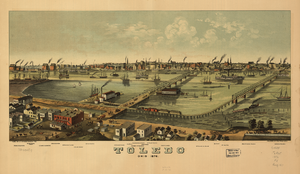
Cette carte panoramique de Toledo, dans l'Ohio, montre la ville telle qu'elle était en 1876. Toledo est située à l'extrémité ouest du lac Érié, là où le canal Miami-Érié débouche dans le lac. La carte montre un port animé et les principaux points d'intérêts, notamment des monte-charges, les nombreuses églises de la ville et la gare ferroviaire de la Lake Shore &amp